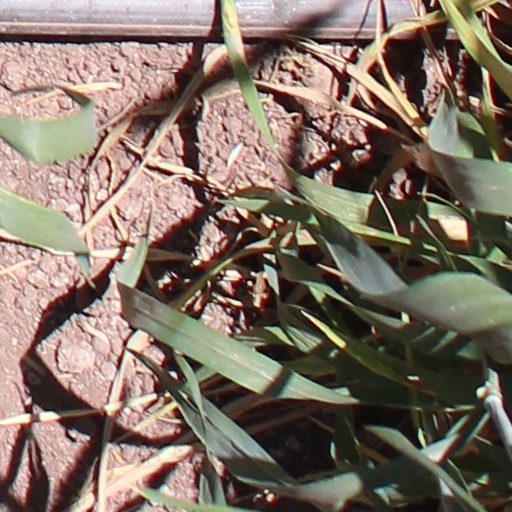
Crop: wheat